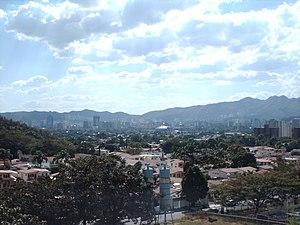
Valencia ou Valence, est une ville du Venezuela, capitale de l'État de Carabobo. La ville est un pôle économique où sont réunies les plus grandes industries et usines du Venezuela. Valencia, en tant que ville est répartie sur cinq municipalités de l'État de Carabobo : Valencia, Naguanagua, San Diego, Los Guayos et Libertador